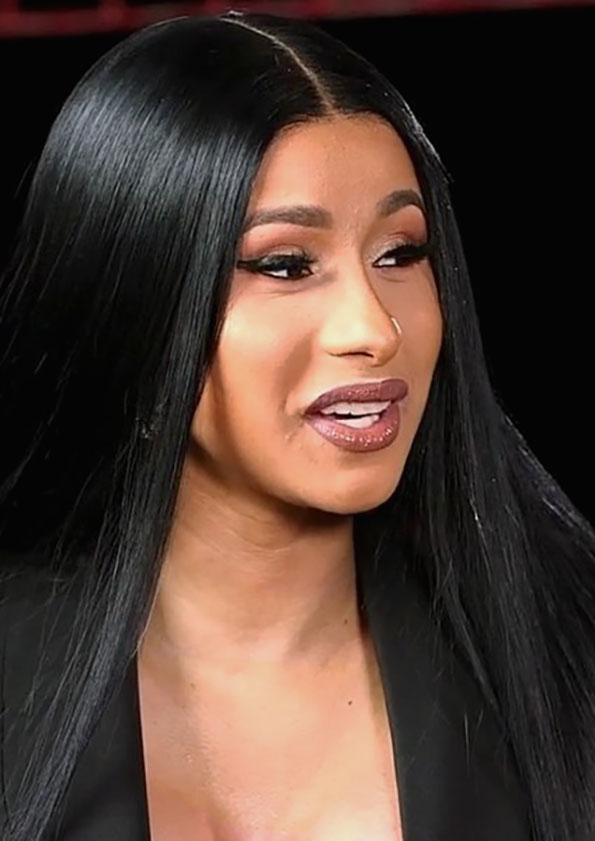
คาร์ดิ บี

| name = คาร์ดิ บี
| image = Cardi B interview.jpg
| caption = คาร์ดิ บี ในปี ค.ศ. 2019
| education = Herbert H. Lehman High School
| other_names = Belcalis Almánzar-Cephus
| birth_name = เบลคาลิส มาร์เลนิส อัลมานซาร์
| birth_place = รัฐนิวยอร์ก สหรัฐอเมริกา
| children = 2 คน
| years_active = 2015–ปัจจุบัน
| module = Infobox musical artist
| embed = yes
| genre = ฮิปฮอป
| instrument = เสียงร้อง
| label = hlist|เคเอสอาร์|แอตแลนติกเรเคิดส์|แอตแลนติก
เบลคาลิส มาร์เลนิส อัลมานซาร์ () เกิดเมื่อวันที่ 11 ตุลาคม ค.ศ. 1992 หรือที่รู้จักกันในชื่อทางการแสดงว่า คาร์ดิ บี () เธอเป็นแร็ปเปอร์, นักแต่งเพลง และนักแสดง ชาวอเมริกัน เกิดและเติบโตในเดอะบร็องซ์ นครนิวยอร์ก เธอเป็นที่รู้จัก บนสื่อสังคมออนไลน์เธอกลายเป็นผู้มีชื่อเสียงในโลกอินเทอร์เน็ตจากวิดีโอของเธอที่กลายเป็นไวรอลวิดีโอ|ไวรอลบน Vine (service)|Vine และ อินสตาแกรม|Instragram ระหว่างปี ค.ศ. 2015 - ค.ศ. 2017 เธอปรากฏตัวในฐานะของสมาชิกประจำรายการเรียลลิตีโชว์ Love & Hip Hop: New York ทางช่อง VH1 เพื่อเข้าสู่เส้นทางอาชีพของเธอ และได้ปล่อย 2 มิกซ์เทป "Gangsta Bitch Music, Vol. 1" และ "Gangsta Bitch Music, Vol. 2|Vol. 2"Cite web|title=Cardi B Announces New Album Invasion of Privacy Pitchfork|website=pitchfork.com|language=en
คาร์ดิ บี มีสามเพลงอันดับหนึ่งบนชาร์ตบิลบอร์ดฮอต 100|"บิลบอร์ด"ฮอต 100 โดยเพลง "โบดักเยลโลว|Bodak Yellow" ทำให้เธอกลายเป็นศิลปินแร็ปหญิงคนที่สองในประวัติศาสตร์ที่มีเพลงขึ้นอันดับหนึ่งได้โดยไม่มีศิลปินอื่นร่วมร้อง ตั้งแต่ที่ลอรีน ฮิลล์ทำไว้ในปีค.ศ. 1998 เพลง "ไอไลก์อิท|I Like It" สร้างประวัติศาสตร์ให้เธอกลายเป็นศิลปินแร็ปหญิงคนแรกที่มีเพลงอันดับหนึ่งบนชาร์ตมากกว่าหนึ่งเพลง และผลงานเพลง "เกิลส์ไลก์ยู|Girls Like You" ที่เธอได้ร่วมร้องกับมารูนไฟฟ์ ก็เป็นเพลงที่บรรจุอยู่ในสถิตินี้เช่นเดียวกัน สตูดิโออัลบั้มเปิดตัวของเธอ "อินเวชันออฟไพรเวซี|Invasion of Privacy" (2018) มีสองเพลงที่ขึ้นอันดับหนึ่ง แล้วตัวอัลบั้มเองก็เปิดตัวที่อันดับหนึ่งบนชาร์ตบิลบอร์ด 200|"บิลบอร์ด" 200 และทำลายหลายสถิติในสื่อแบบส่งต่อเนื่อง|บริการสตรีมมิงเพลง ในปีเดียวกันนั้นนิตยสารไทม์ยกให้เธอเป็นหนึ่งใน 100 บุคคลทรงอิทธิพลของโลก
ที่ผ่านมา เธอเคยได้รับรางวัลแกรมมีหนึ่งครั้ง ได้รับบันทึกสถิติลงในบันทึกสถิติโลกกินเนสส์|กินเน็สเวิลด์เรเคิดส์สองรายการ ได้รับรางวัลอเมริกันมิวสิกอะวอร์ดและรางวัลเอ็มทีวีวิดีโอมิวสิกอะวอดส์สามครั้ง ได้รับรางวัลบีอีทีฮิปฮอปอะวอร์ดและบิลบอร์ดมิวสิกอวอร์ด|"บิลบอร์ด"มิวสิกอะวอร์ดเก้าครั้ง
== สตูดิโออัลบั้ม ==
* "อินเวชันออฟไพรเวซี|Invasion of Privacy" (2018)
==ทัวร์คอนเสิร์ต==
===ร่วมทัวร์คอนเสิร์ต===
* Filthy America... It's Beautiful (2017) ร่วมกับ The Lox
== อ้างอิง ==
==แหล่งข้อมูลอื่น==
*
*
*
*
หมวดหมู่:นักร้องอเมริกัน
หมวดหมู่:บุคคลจากรัฐนิวยอร์ก
หมวดหมู่:ชาวอเมริกันเชื้อสายแอฟริกา
หมวดหมู่:ชาวอเมริกันเชื้อสายโดมินิกัน
หมวดหมู่:ชาวอเมริกันเชื้อสายสเปน
หมวดหมู่:ชาวอเมริกันเชื้อสายตรินิแดดและโตเบโก
หมวดหมู่:นักร้องหญิงชาวอเมริกันเชื้อสายแอฟริกา
หมวดหมู่:ผู้ที่ได้รับรางวัลแกรมมี